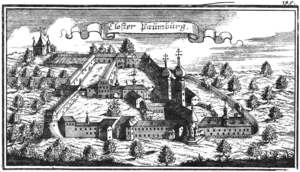
L'abbaye de Baumburg est une ancienne abbaye des chanoines réguliers de saint Augustin située en Bavière au nord de l'arrondissement de Traunstein. Elle fut sécularisée après le recès d'Empire de 1803, confisquant les biens des congrégations. L'ancienne église abbatiale dépend aujourd'hui du doyenné issu du regroupement paroissial du nord du Chiemgau.